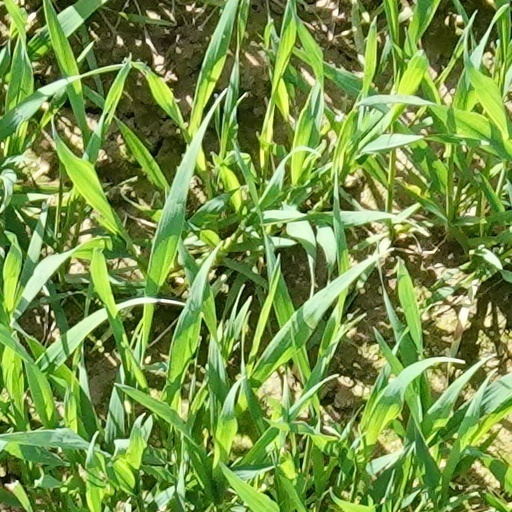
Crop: wheat